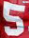
Number: 5